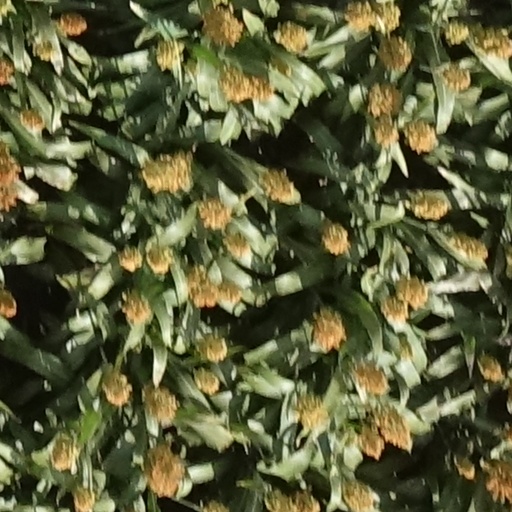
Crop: sorghum